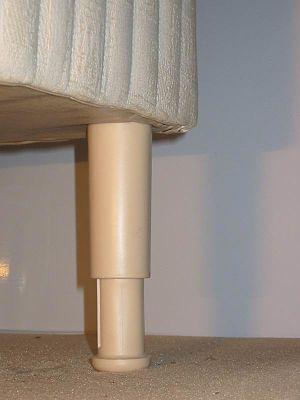
Le pied est la partie inférieure d’un objet lui servant de support.